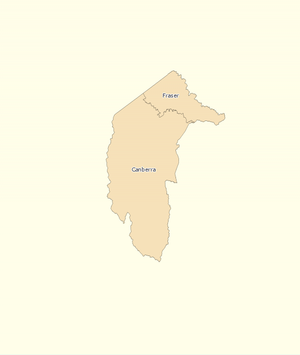
Valgkredse til Repræsentanternes Hus i Australien / Commonwealth valgkredse fra 2010 / Territorierne
Valgkredse i Australian Capital Territory
Der er 150 valgkredse til Repræsentanternes Hus i Australien, kaldet Divisions, som hver vælger en repræsentant til Australiens Repræsentanternes Hus. De betegnes ofte electorates eller seats. Hver valgkreds vælger et medlem til Repræsentanternes hus, så valgkredsene er enkeltmandskredse.